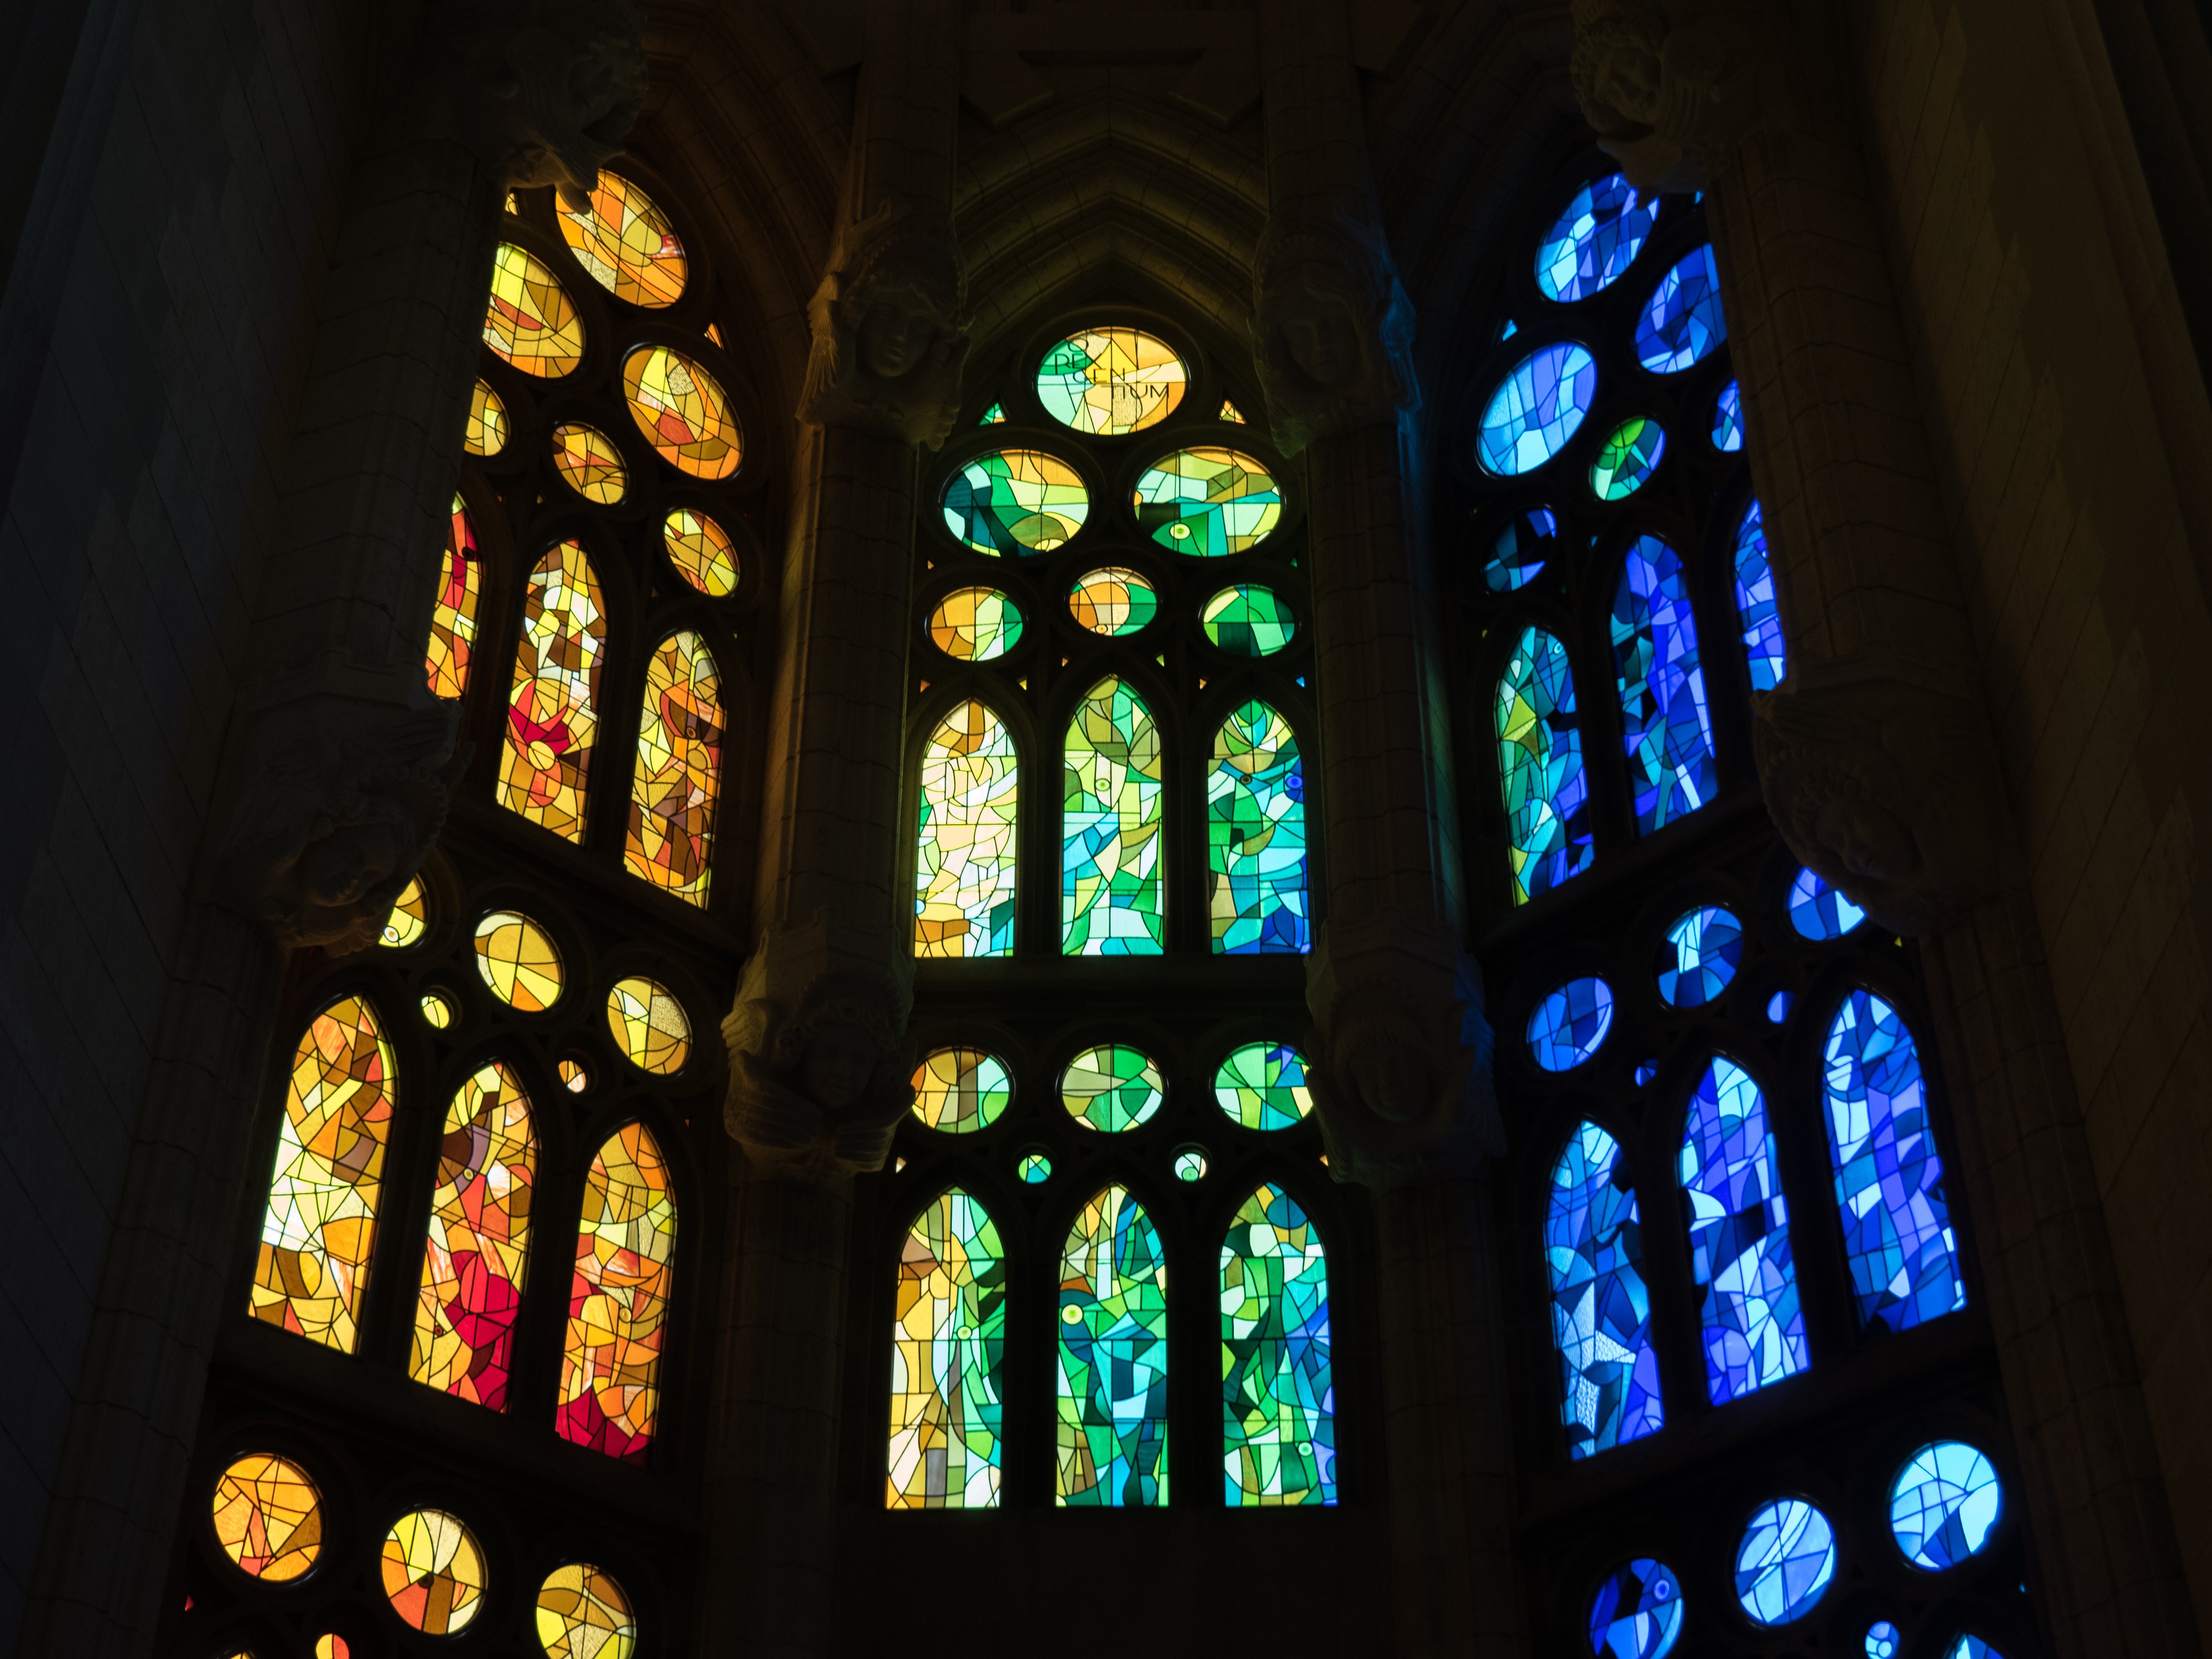
light, architecture, window, glass, religion, church, cathedral, barcelona, material, stained glass, temple, symmetry, catalonia, monuments, stained glass window, sagrada familia, daylighting, cristalera